Sadler's Wells Theatre

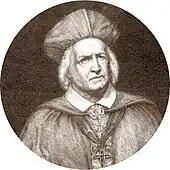

Sadler's Wells reopened in 1802 with an interior "entirely re-built at an immense Expence". In 1804 it acquired a new attraction, dubbed the Aqua-show. A huge water tank was installed under the stage for the production of aquatic spectacles. This tank and a second, above the stage to provide waterfall effects, were supplied with water from the New River alongside the theatre. The historian Shirley S. Allen writes that such was the remarkable realism in the performance of sea stories that Sadler's Wells became for thirty years the home of the "nautical drama". Grimaldi, by the early 19th century established as "the unchallenged king of clowns", continued as the theatre's principal clown until 1820, while pursuing a parallel career at Drury Lane.